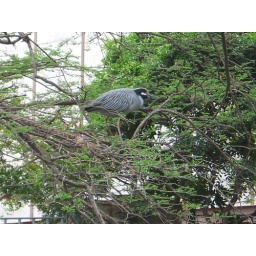
These were building nests in all the cypress trees along the Riverwalk